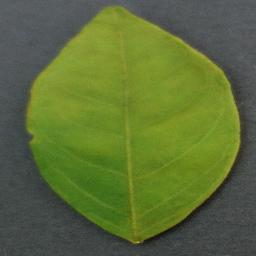
Label: Orange___Haunglongbing_(Citrus_greening)